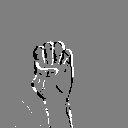
ASL letter: e